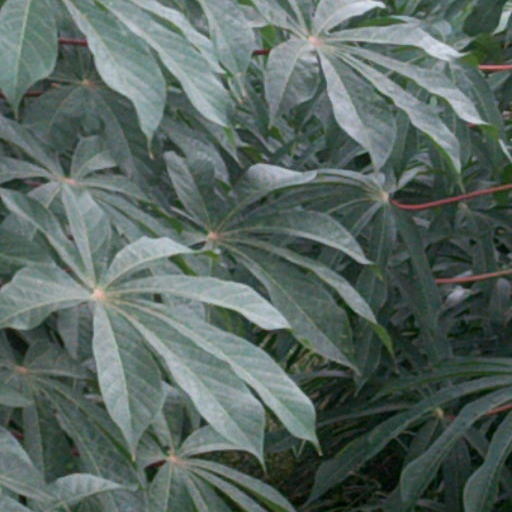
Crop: cassava